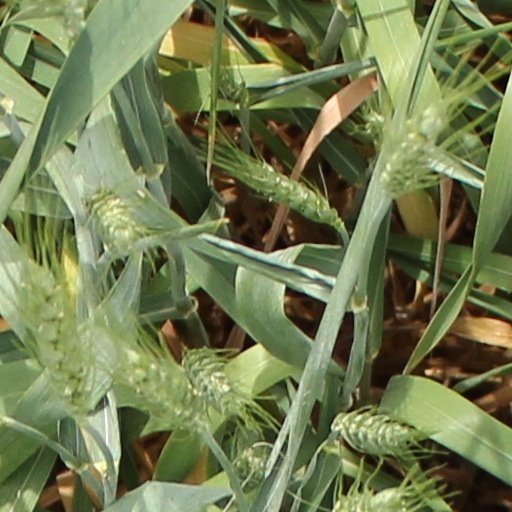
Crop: wheat